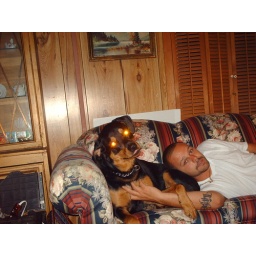
The best=est dog in the world and his boy